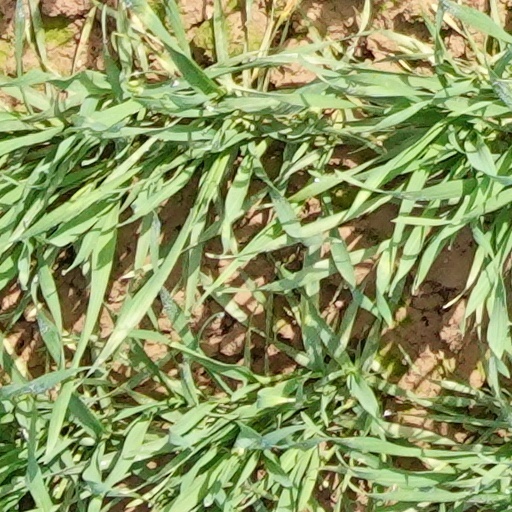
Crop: wheat